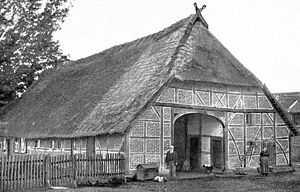
Hallehus
En saksergård fra 1779.
Et hallehus er en stor bred bygning med et sort centralt rum, som blev brugt til både stald, lade og beboelse. Husene har som regel indgang i gavlen. Meget kendt er den tyske saksergård.